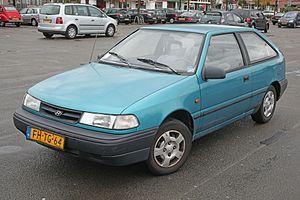
La Hyundai Pony est une automobile compacte produite par le constructeur Hyundai Motor de 1975 à 1990.